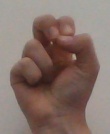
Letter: gaaf